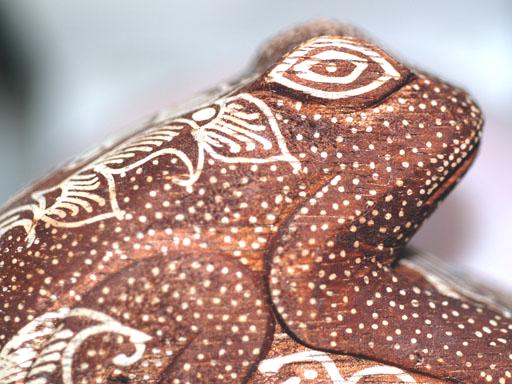
Material: wood